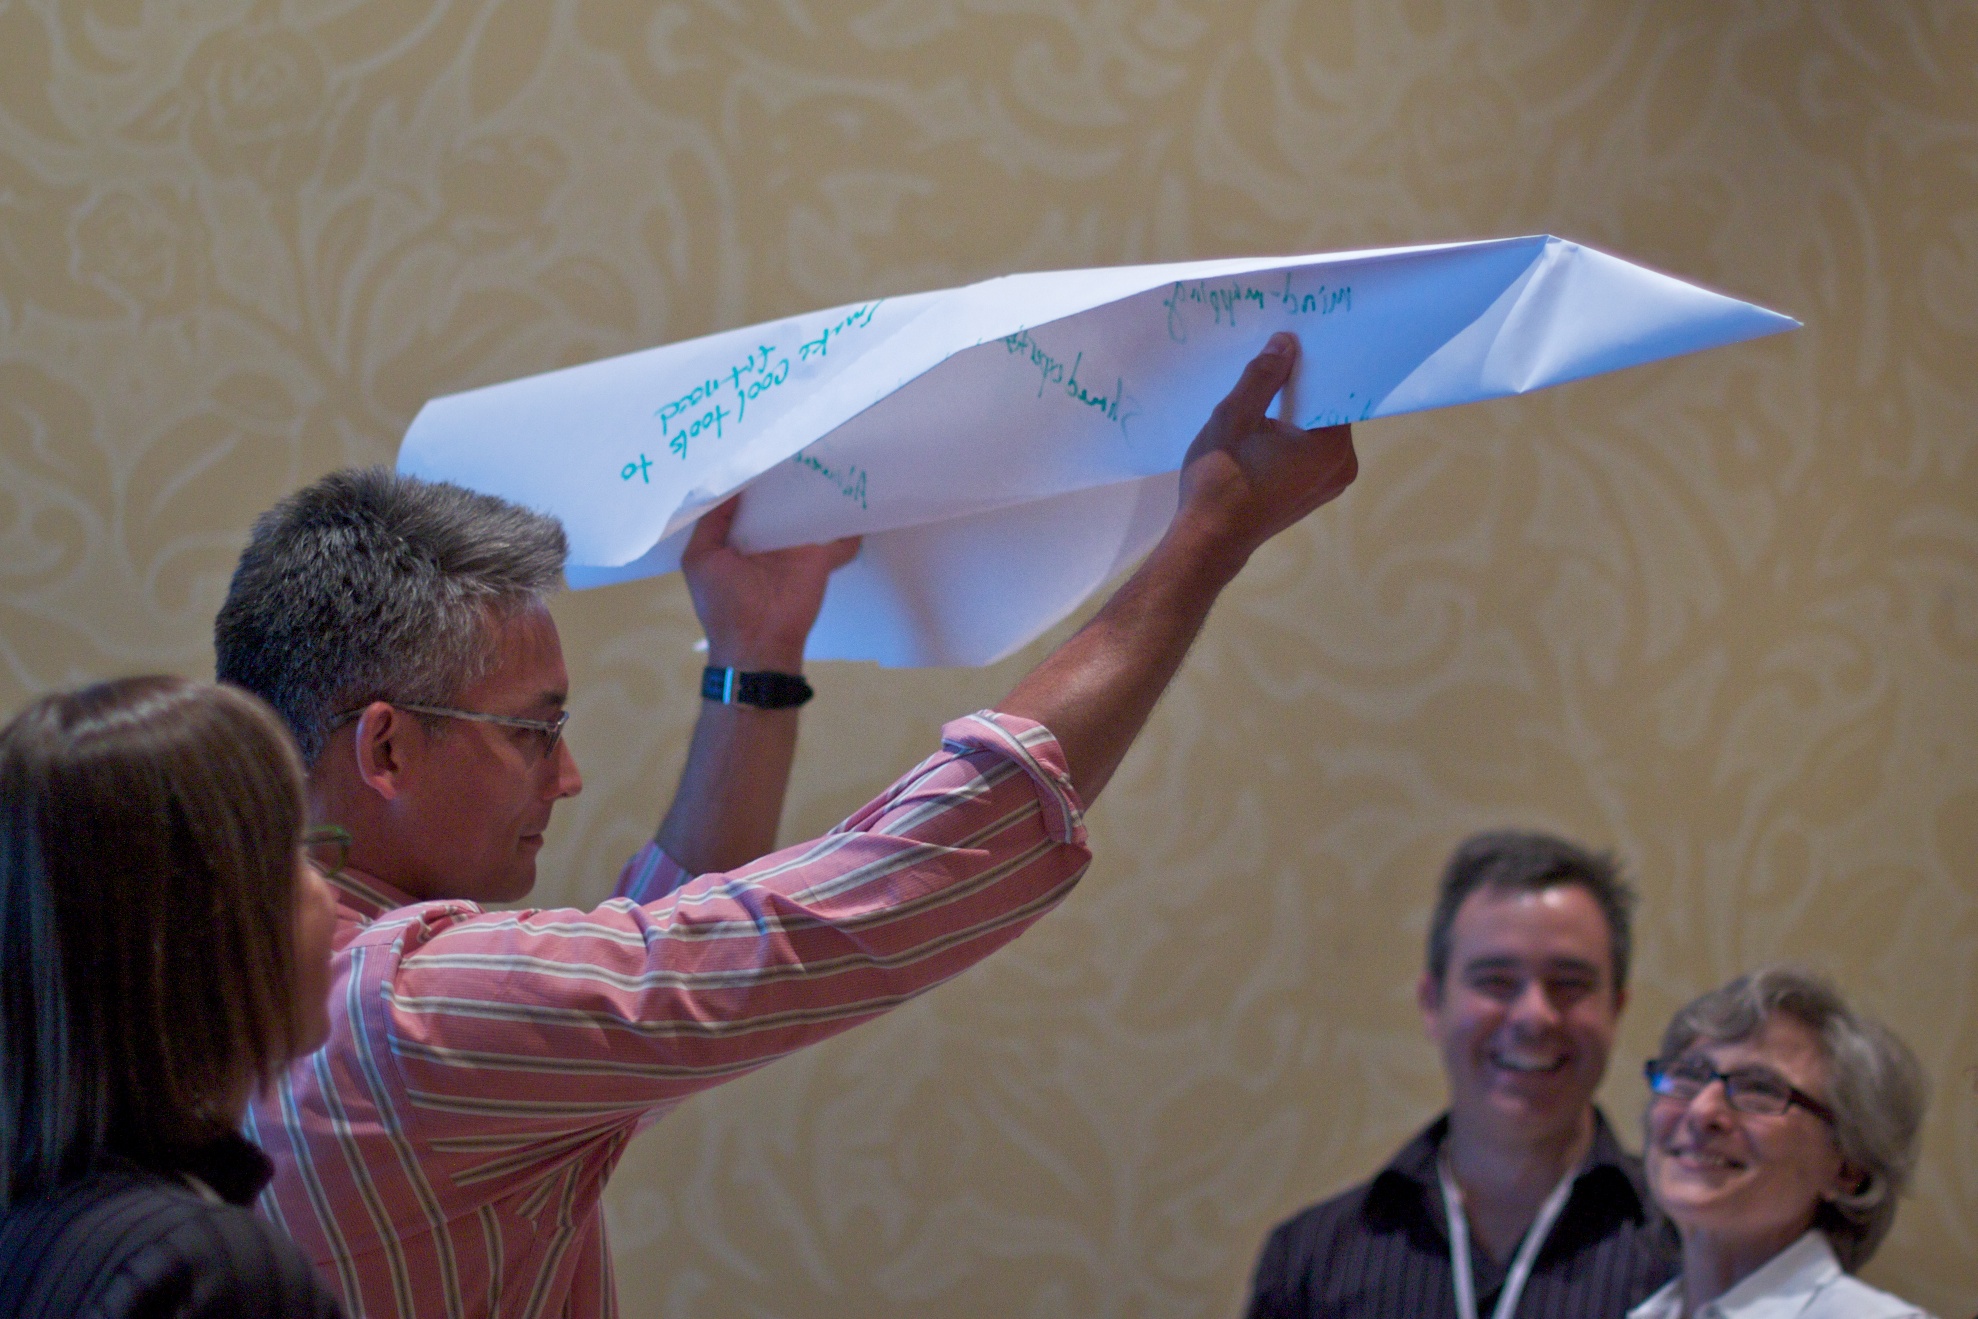
fun, nmc2010